A Long Way Down (film)

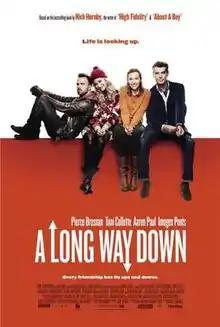
Theatrical release poster

A Long Way Down (originally titled Up & Down) is a 2014 black comedy film directed by Pascal Chaumeil, loosely based on author Nick Hornby's 2005 novel of the same name. It stars Pierce Brosnan, Toni Collette, Imogen Poots, and Aaron Paul.